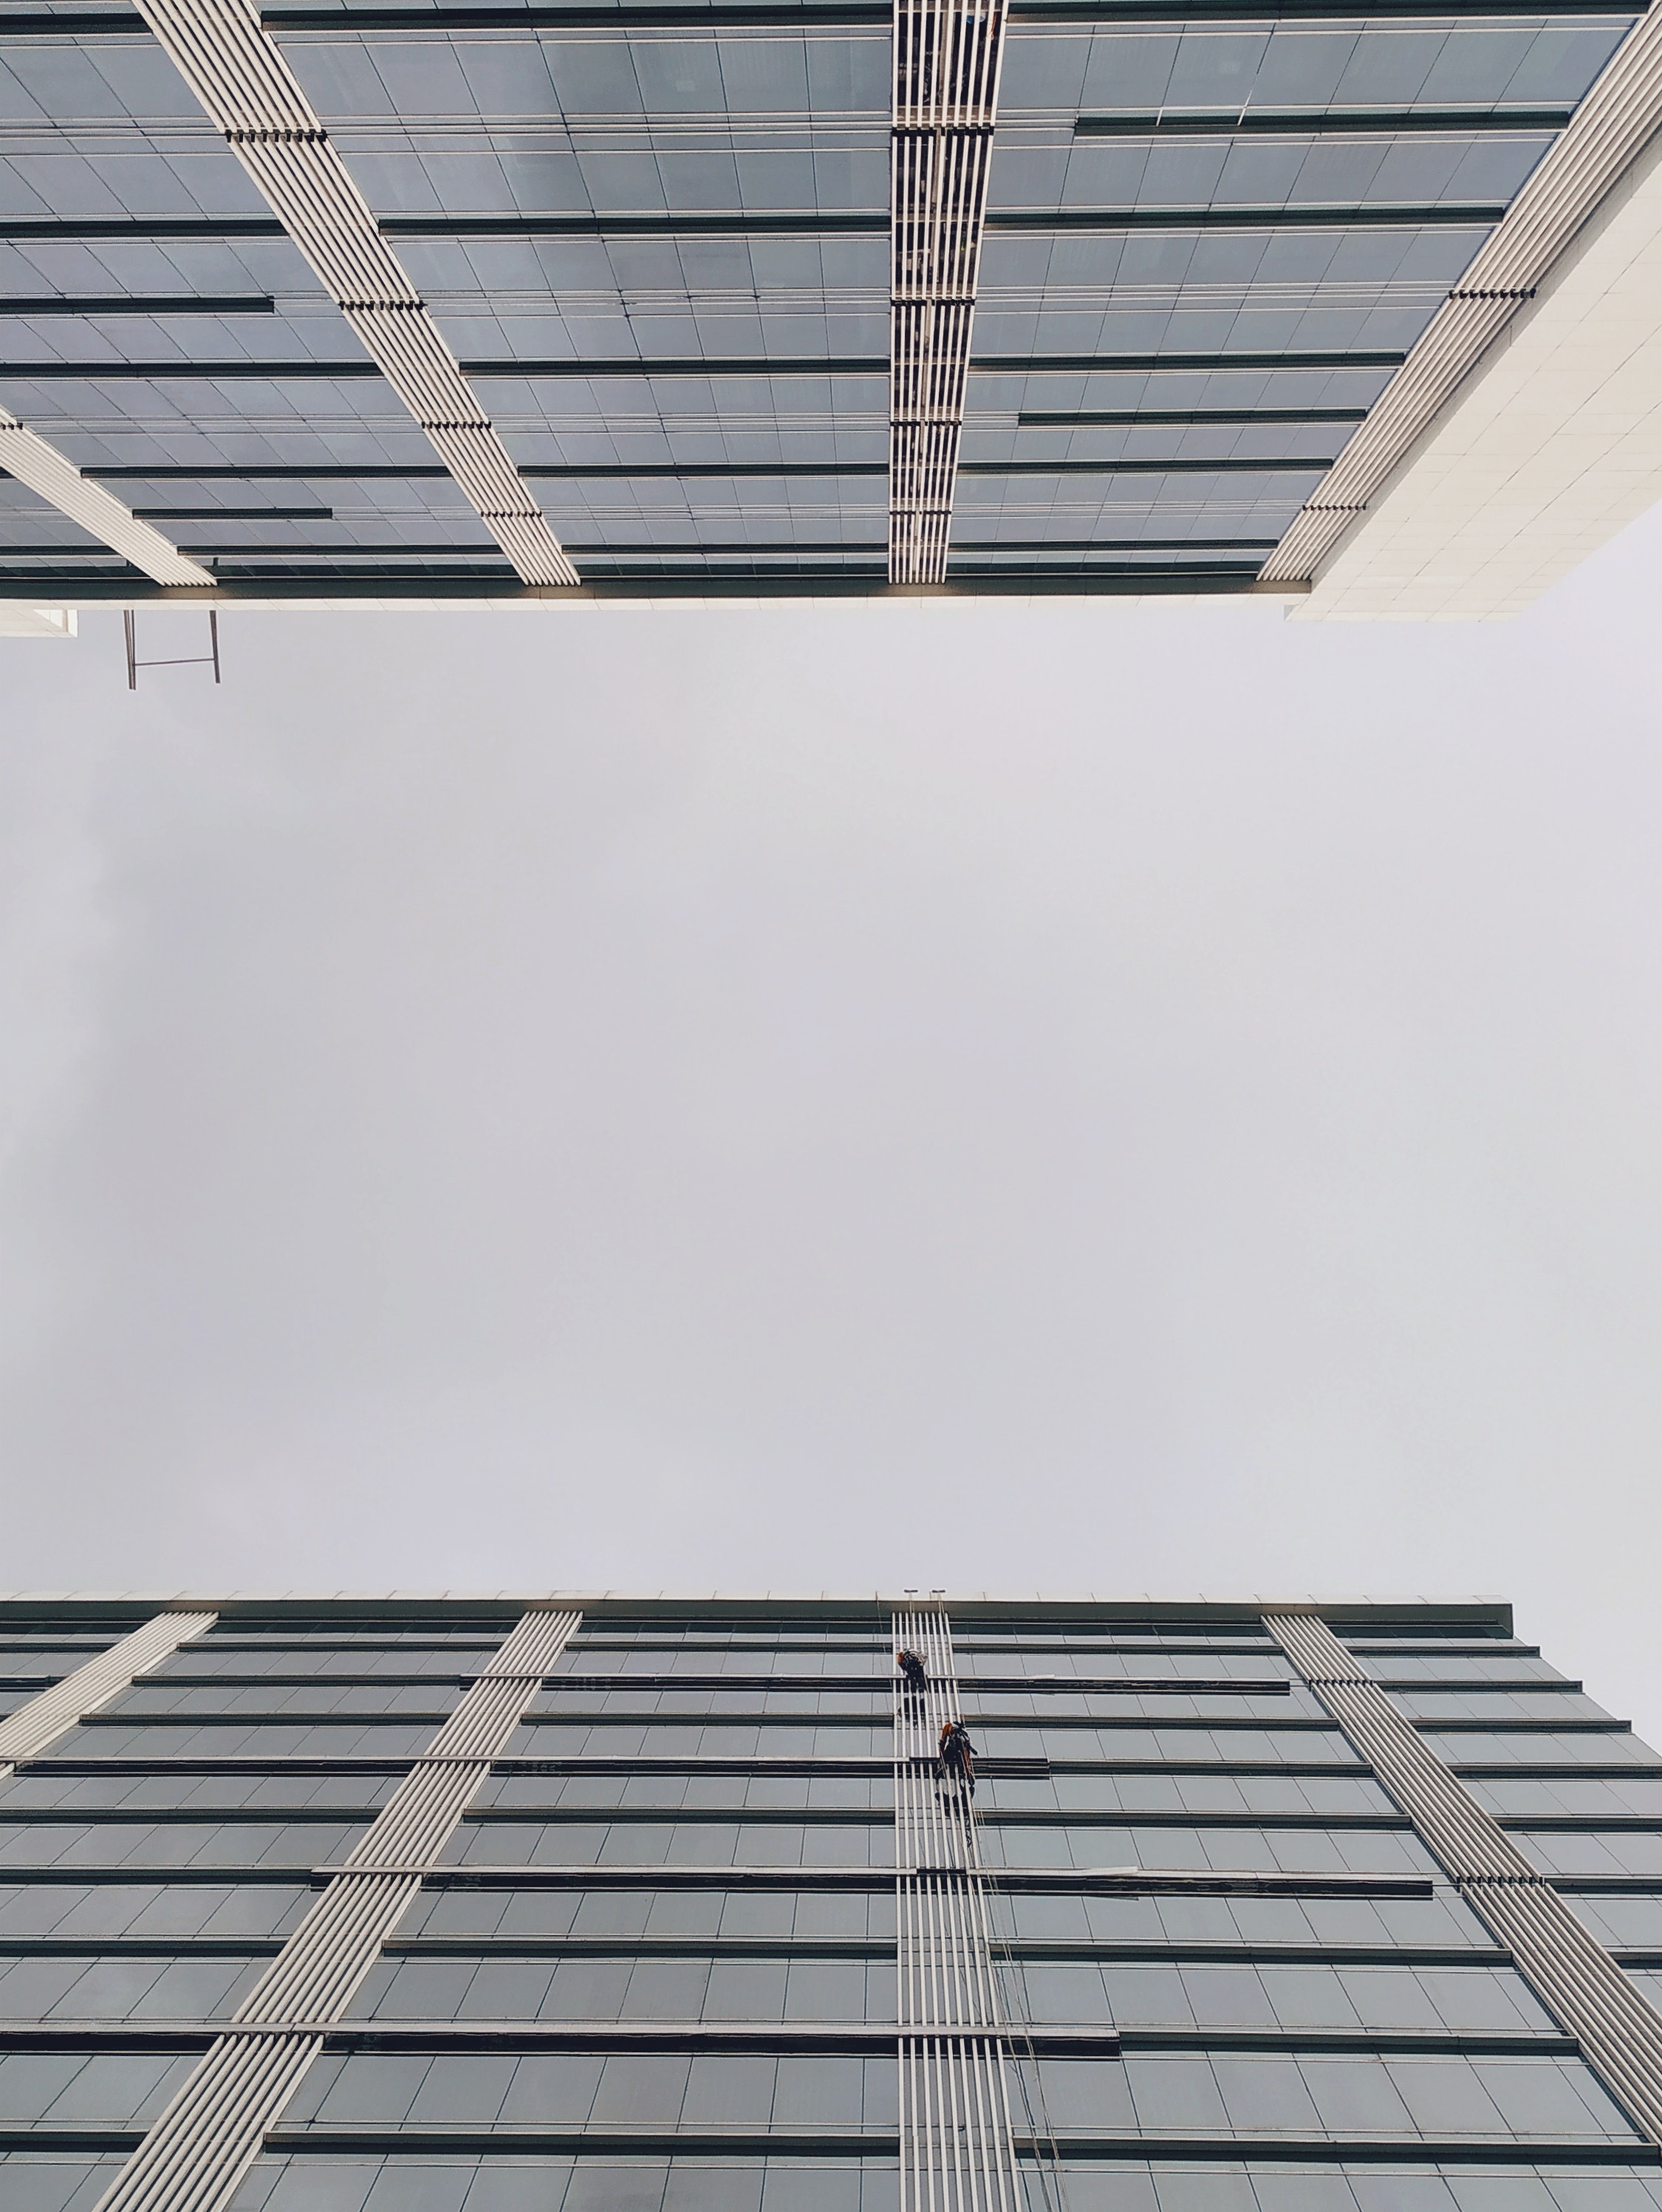
line, daylighting, ceiling, architecture, roof, window, wood, metal, building, Material property, steel, symmetry, house, floor, rectangle, stairs, facade, beam